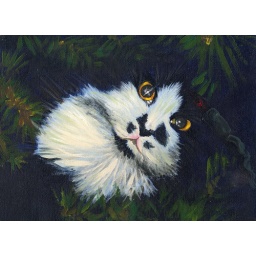
My very first acrylic painting, of my cat Goliath, sitting in the middle of our Chrsitmas Tree. ^_^